David Hoey (window dresser)

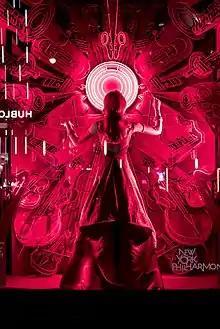
Holiday Windows at Bergdorf (38636621606)

David Hoey is an American window dresser and the senior director for visual presentation at Bergdorf Goodman famed for his work for the aforementioned high end New York City specialty store.